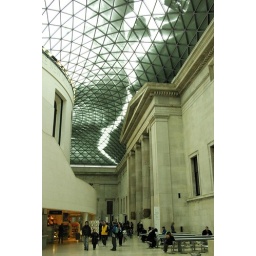
Snow on the glass roof of the British Museum in London. Wurd.